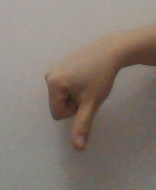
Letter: waw